North Main Street Historic District (Poplar Bluff, Missouri)

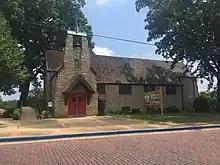
Zion Lutheran Church

It was added to the National Register of Historic Places in 2011.